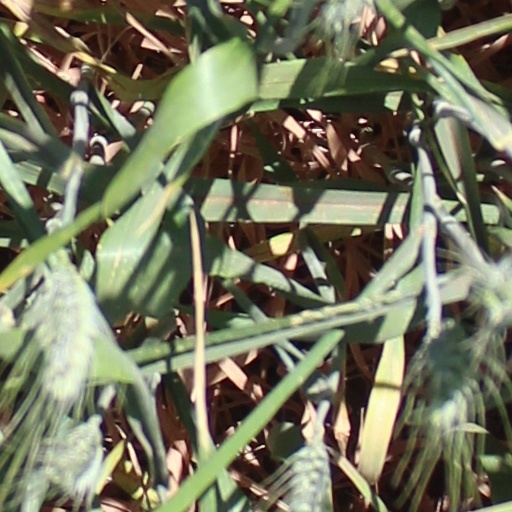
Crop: wheat